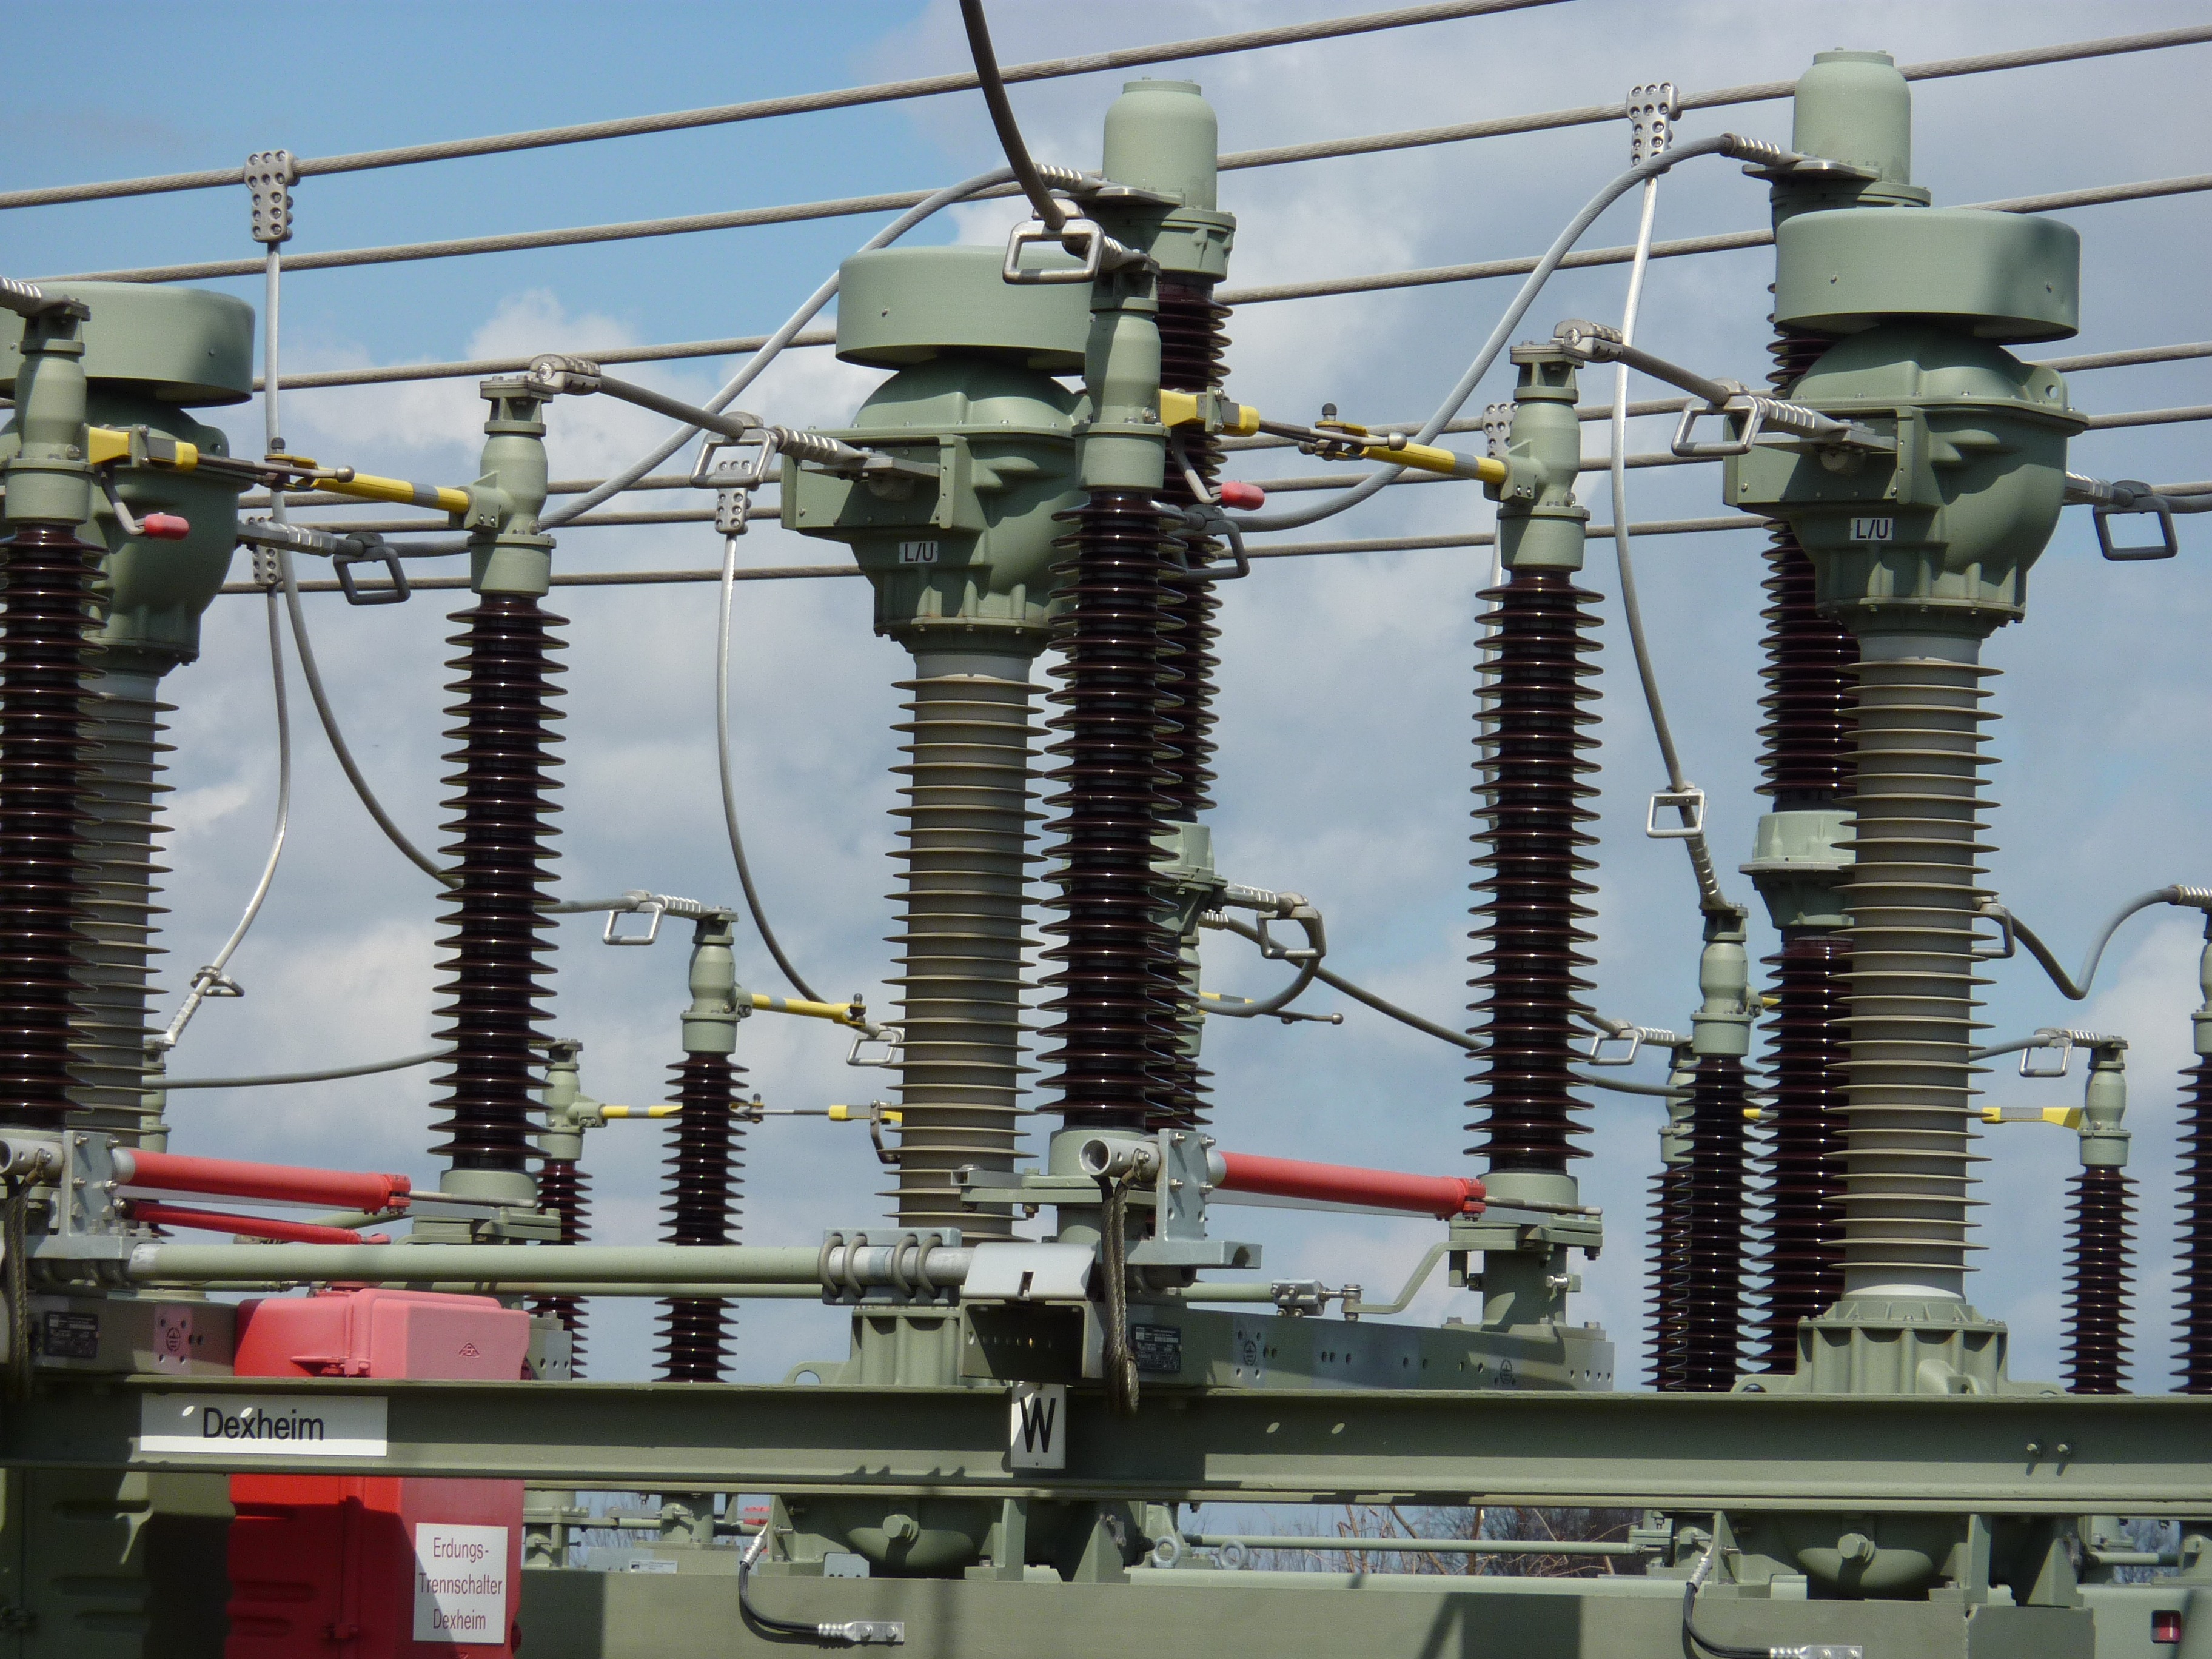
technology, mast, electricity, energy, high voltage, crane, wrapping, power cable, power distribution unit, e technology, stom, e werk